Describe the emotion expressed in this image:  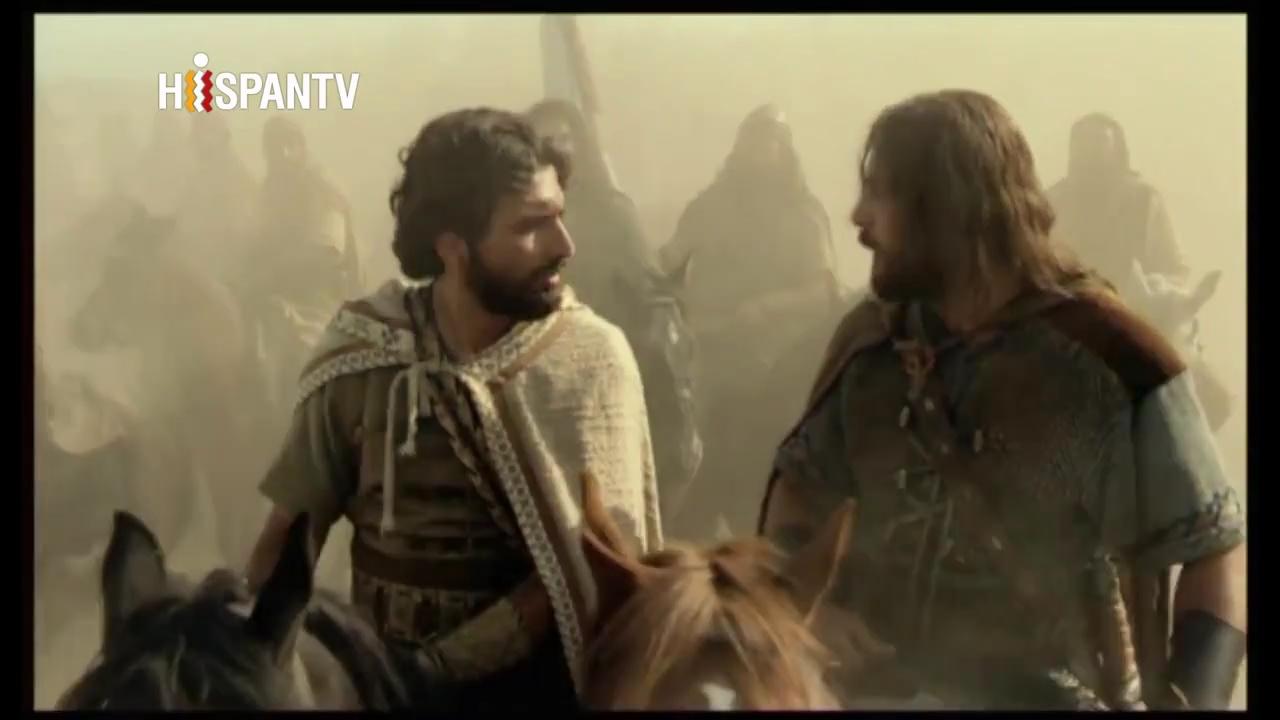
This person displays Suffering, valence and arousal with high intensity.